Yair Lapid

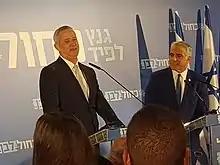
Lapid (r.) with Benny Gantz in 2019

On 30 April he formally registered his party, "Yesh Atid" ("lit.", "There's a Future"). The move was timed to coincide with the general expectation in Israel for early elections to be held in the early fall of 2012.